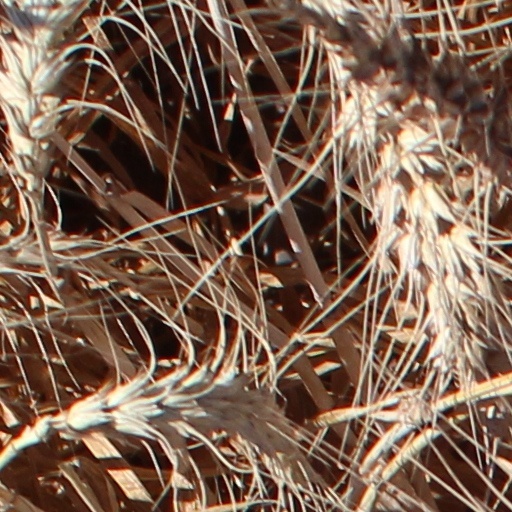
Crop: wheat